Max Strus

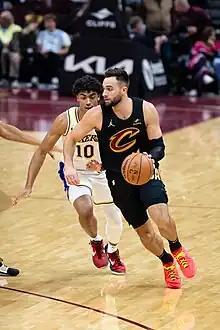
Strus with the Cavaliers in 2023

On July 6, 2023, Strus signed a 4–year, $63 million contract with the Cleveland Cavaliers in a sign-and-trade agreement.